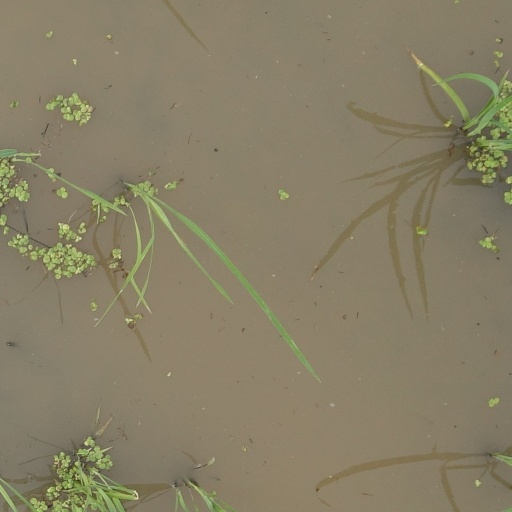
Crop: rice